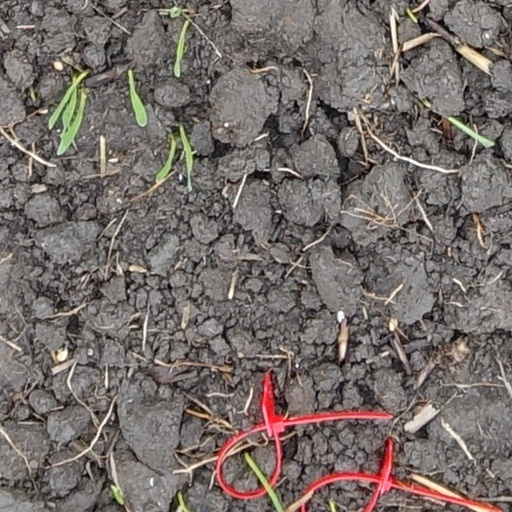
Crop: wheat